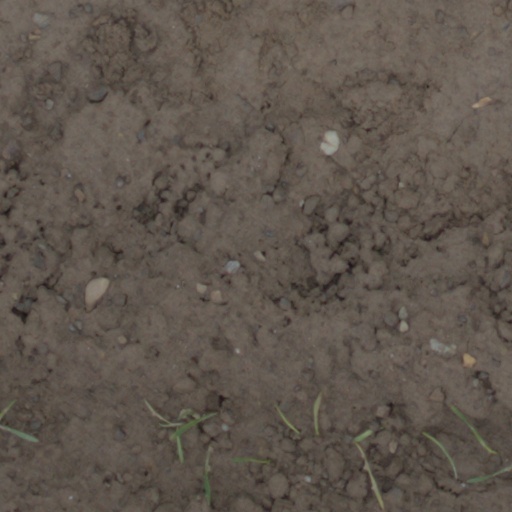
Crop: wheat